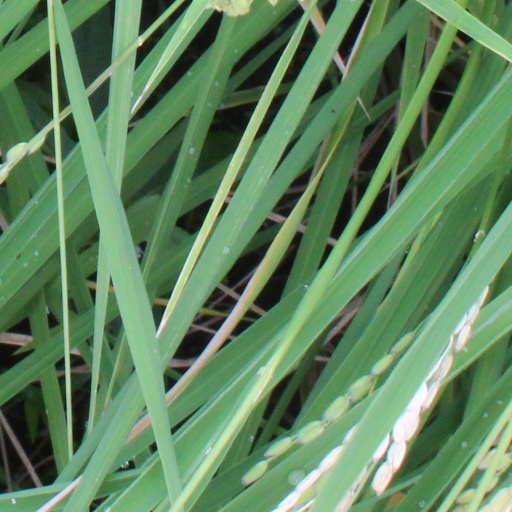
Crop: rice